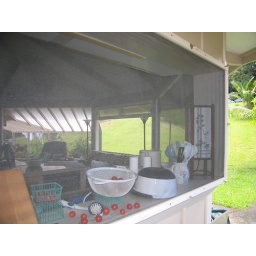
View of kitchen shelf above kitchen sink, made from 2x12.